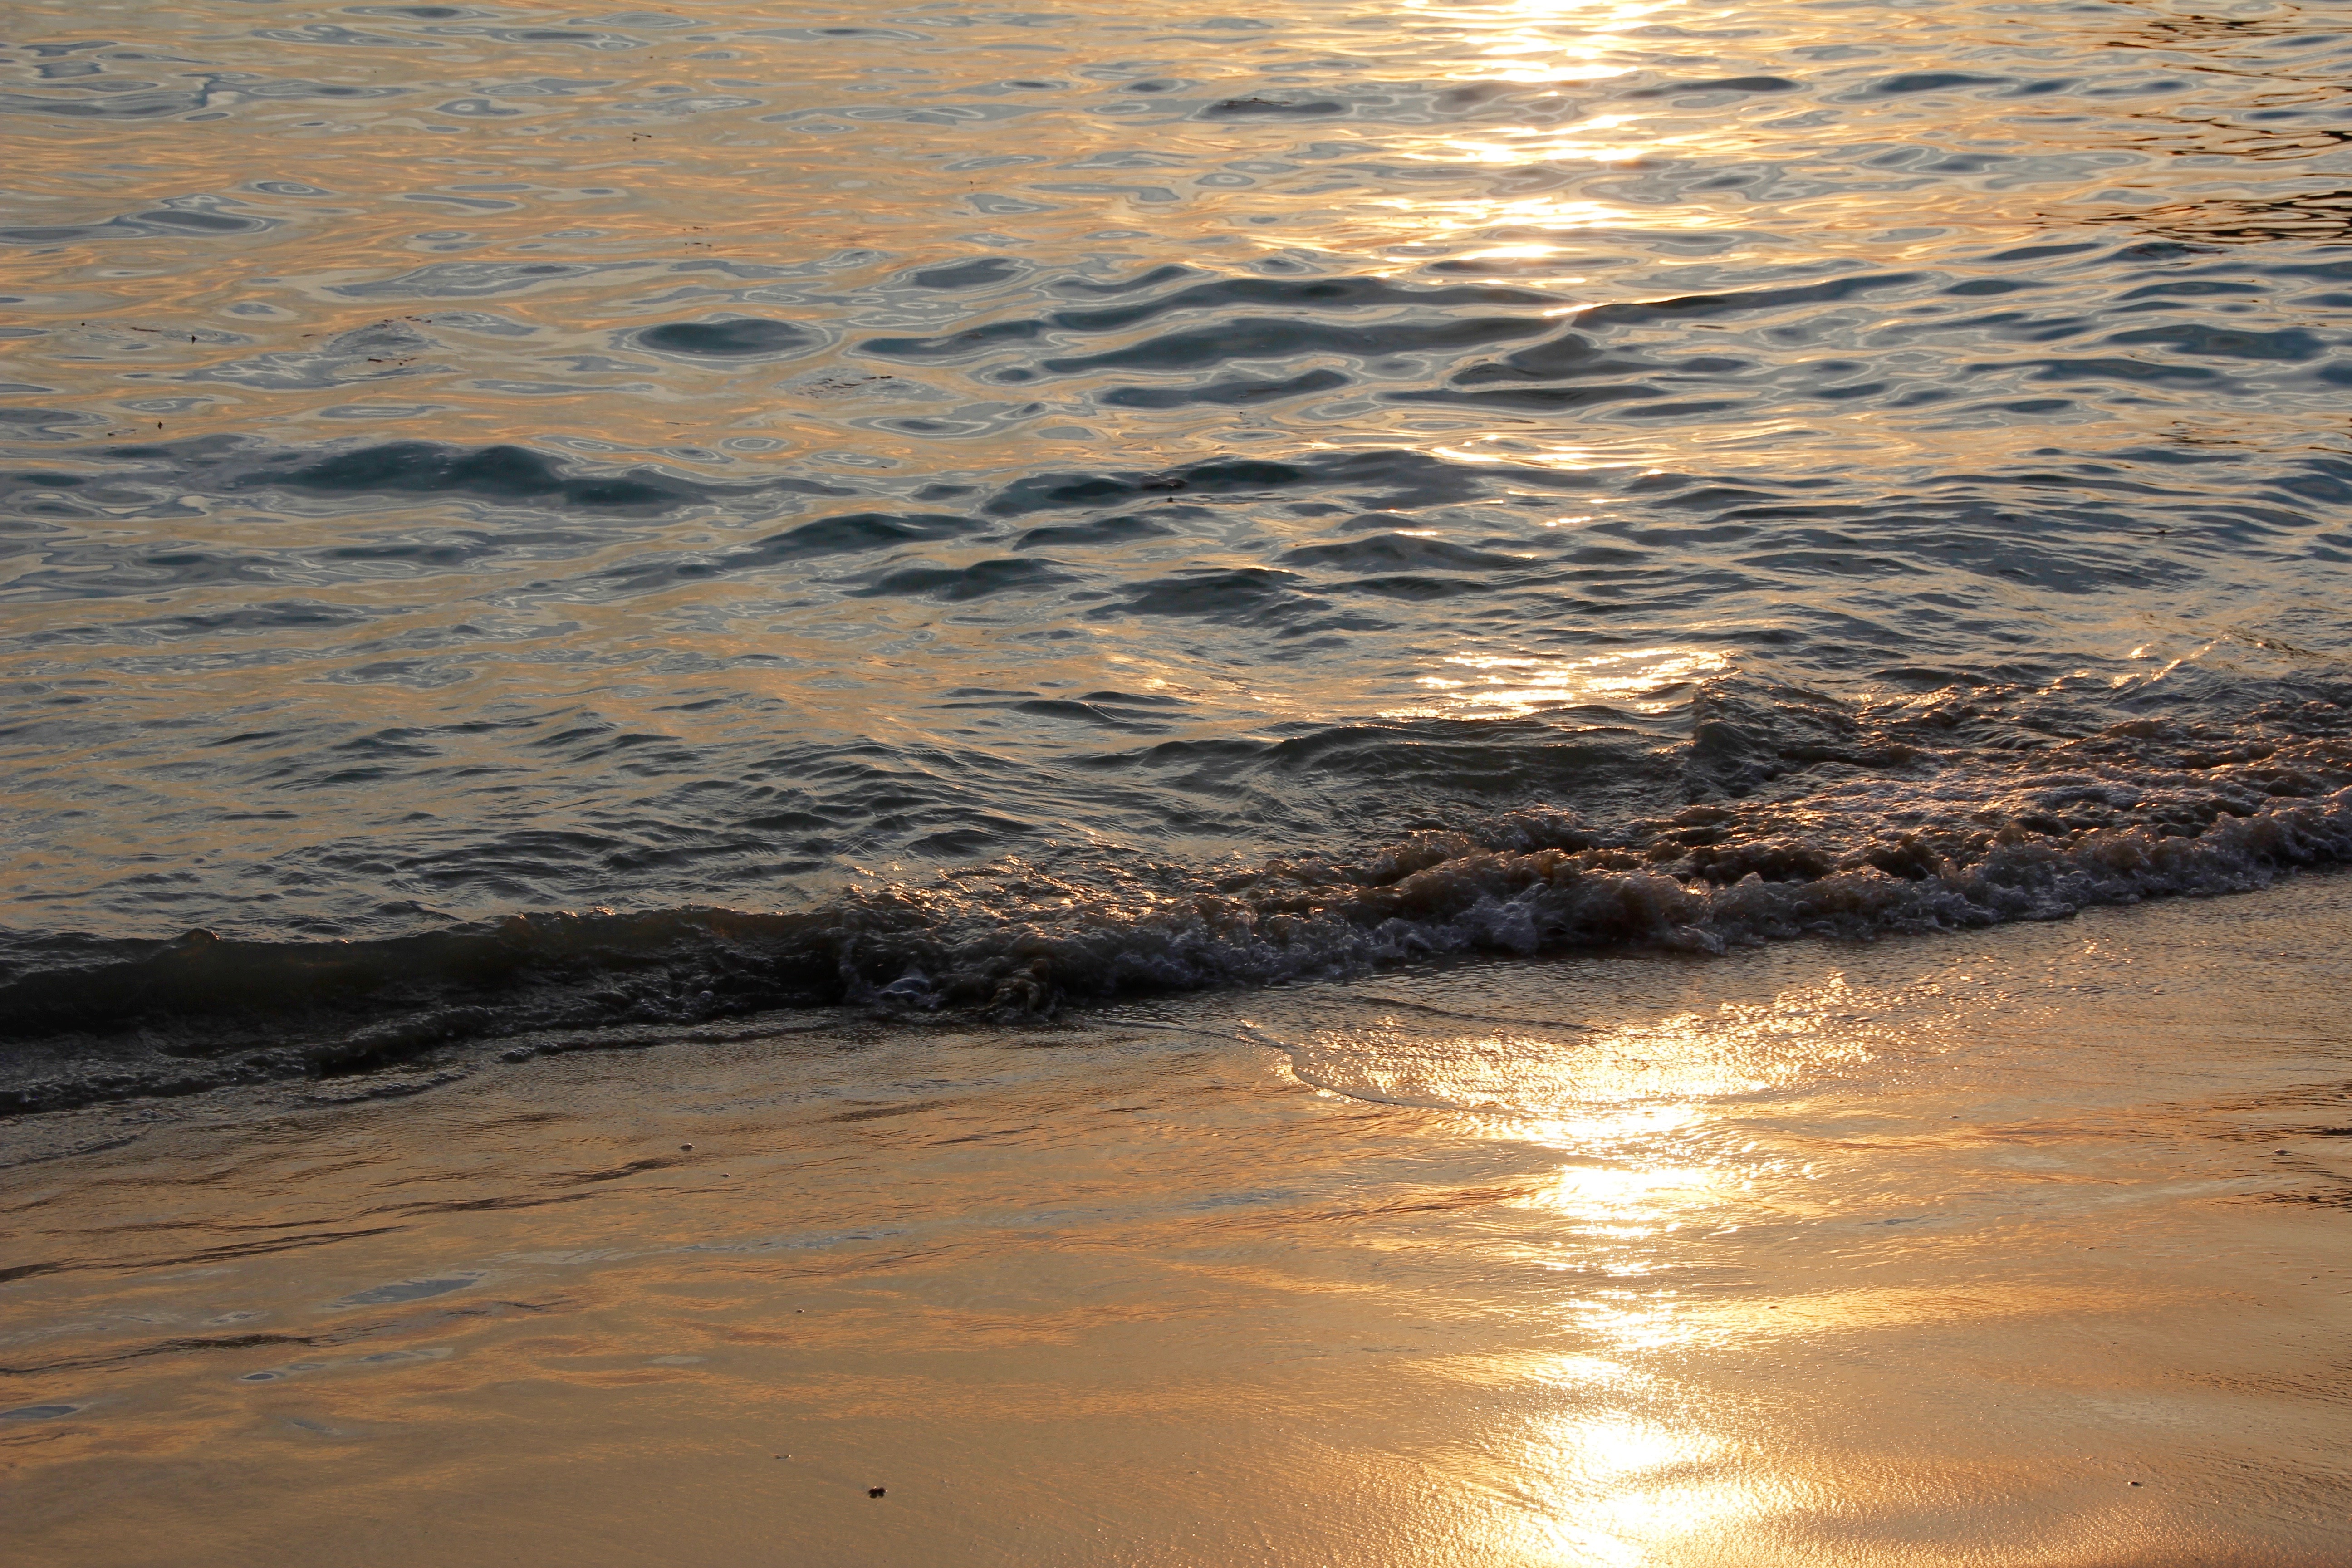
beach, sea, coast, water, sand, ocean, horizon, cloud, sunrise, sunset, sunlight, morning, shore, wave, dawn, summer, dusk, evening, reflection, body of water, gold, beach water, wind wave